Ragnarök

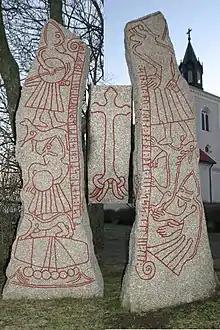
A composite image of three different angles of the Ledberg stone

, a partially surviving runestone erected at Kirk Andreas on the Isle of Man, depicts a bearded human holding a spear downward at a wolf, his right foot in its mouth, while a large bird sits at his shoulder. Rundata dates it to 940, while Pluskowski dates it to the 11th century. This depiction has been interpreted as Odin, with a raven or eagle at his shoulder, being consumed by Fenrir at . On the other side of the stone is a depiction of a large cross and another image parallel to the Odin figure that has been described as Christ triumphing over Satan. These combined elements have led to the cross as being described as "syncretic art," a mixture of pagan and Christian beliefs.